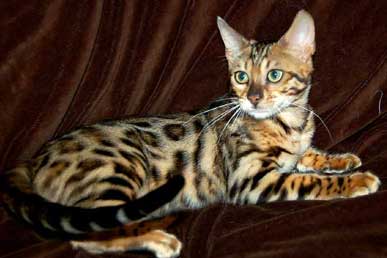
Animal: cat
Breed: bengal